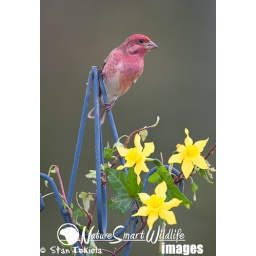
Purple Finch Carpodacus purpureus, male on garden orniment, yellow flowers, taken in Collins Mississippi